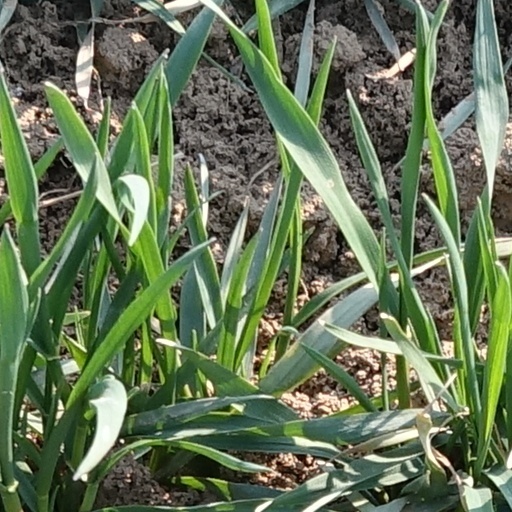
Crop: wheat